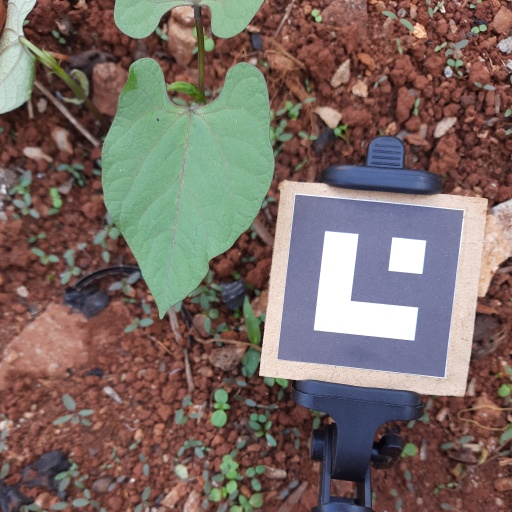
Observations: wavy surface, no eating holes, under shade